Lithuanian National Revival

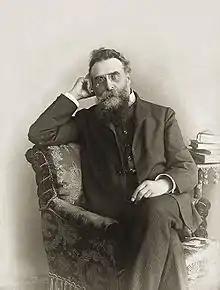
Jonas Basanavičius, one of the revival leaders

Due to a long period of common Polish-Lithuanian statehood and nationality, and the Russian Empire's policy of Russification, many of the Lithuanian nobles in the 19th century had become Polonized and the language was generally used only by the poor and by the middle classes; some of the latter tended to use Polish as a status symbol for social advancement. Lithuanian was generally a spoken language and was not considered prestigious enough for written usage; it was, however, retained by some members of the minor nobility, especially in the Samogitian region. The language was not yet standardized; its grammar varied greatly from region to region in form of Aukštaitijan and Samogitian dialects and their sub-dialects. There were even expectations that the Lithuanian language would become extinct, as the eastern territories within what is modern-day Lithuania and northwestern Belarus became increasingly Slavicized, and many people used Polish or Belarusian in their daily lives. At the beginning of the 19th century, the use of the Lithuanian language was largely limited to Lithuanian rural areas; the only area where Lithuanian was considered suitable for literature was German-controlled Lithuania Minor in East Prussia. Even here, an influx of German immigrants threatened the native language and Prussian Lithuanian culture.